Gordon G. Shepherd

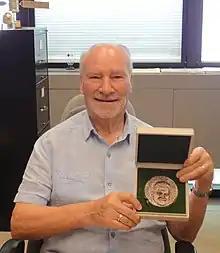
Gordon Shepherd with COSPAR medal

Gordon Greeley Shepherd is a Canadian space scientist, currently a Distinguished Research Professor Emeritus at York University